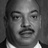
Emotion: neutral